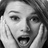
Emotion: surprise